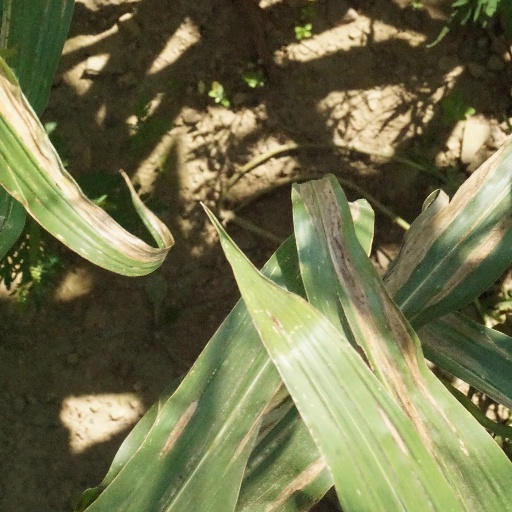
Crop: maize; corn